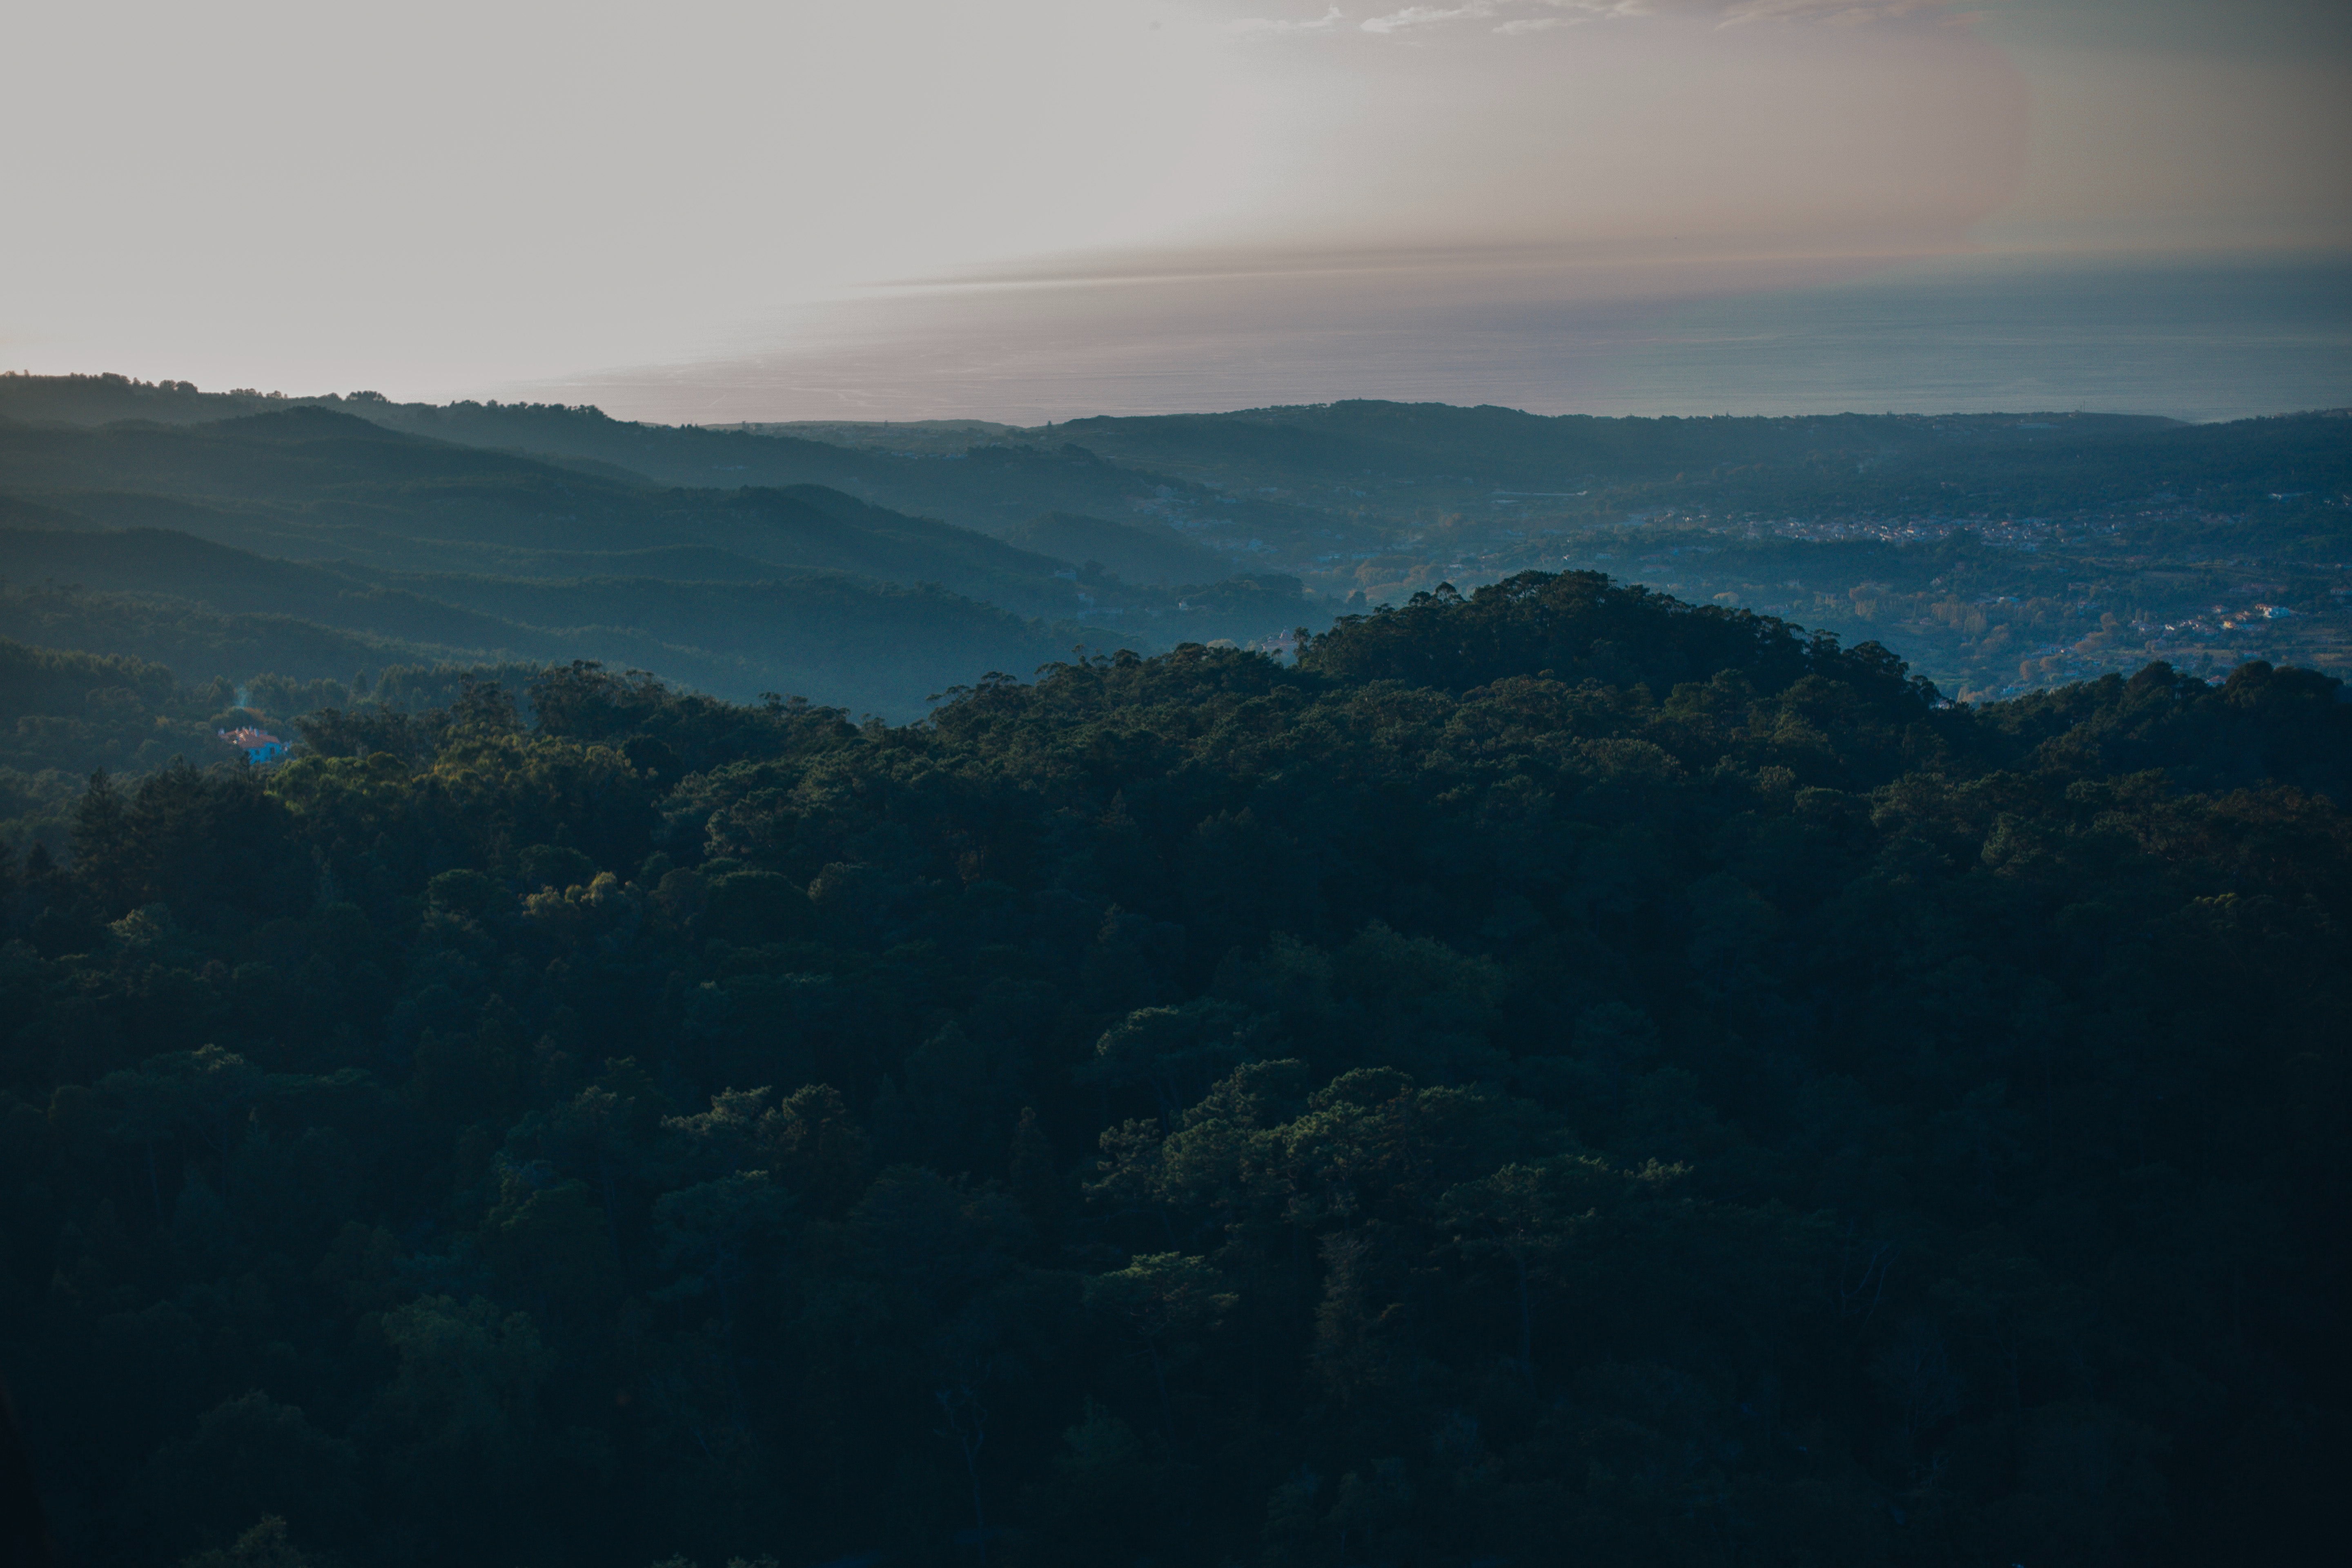
sky, atmospheric phenomenon, cloud, mountainous landforms, mountain, atmosphere, hill, hill station, wilderness, horizon, highland, tree, ridge, landscape, mountain range, forest, ocean, sea, fell, geological phenomenon, haze, national park, terrain, mist, evening, meteorological phenomenon, mount scenery, fog, valley, city